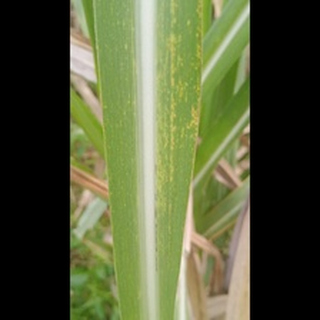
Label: sugarcane_mosaic